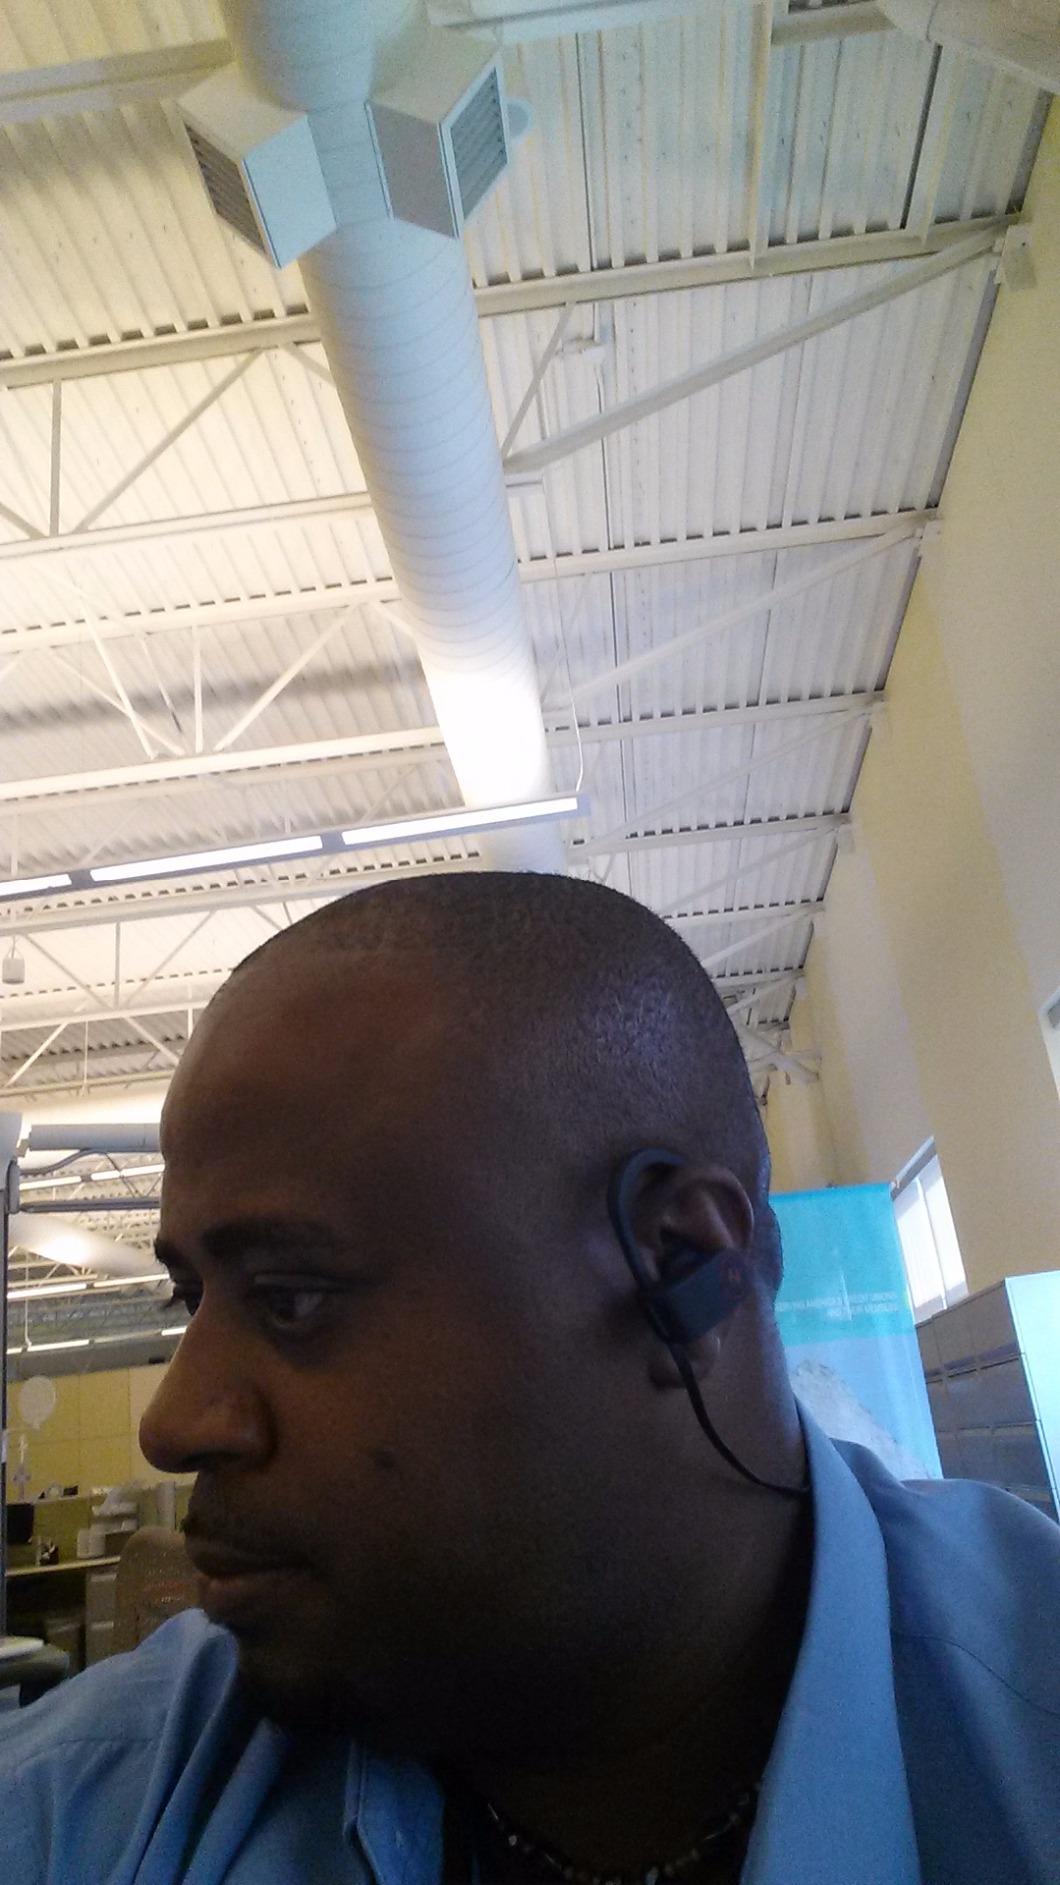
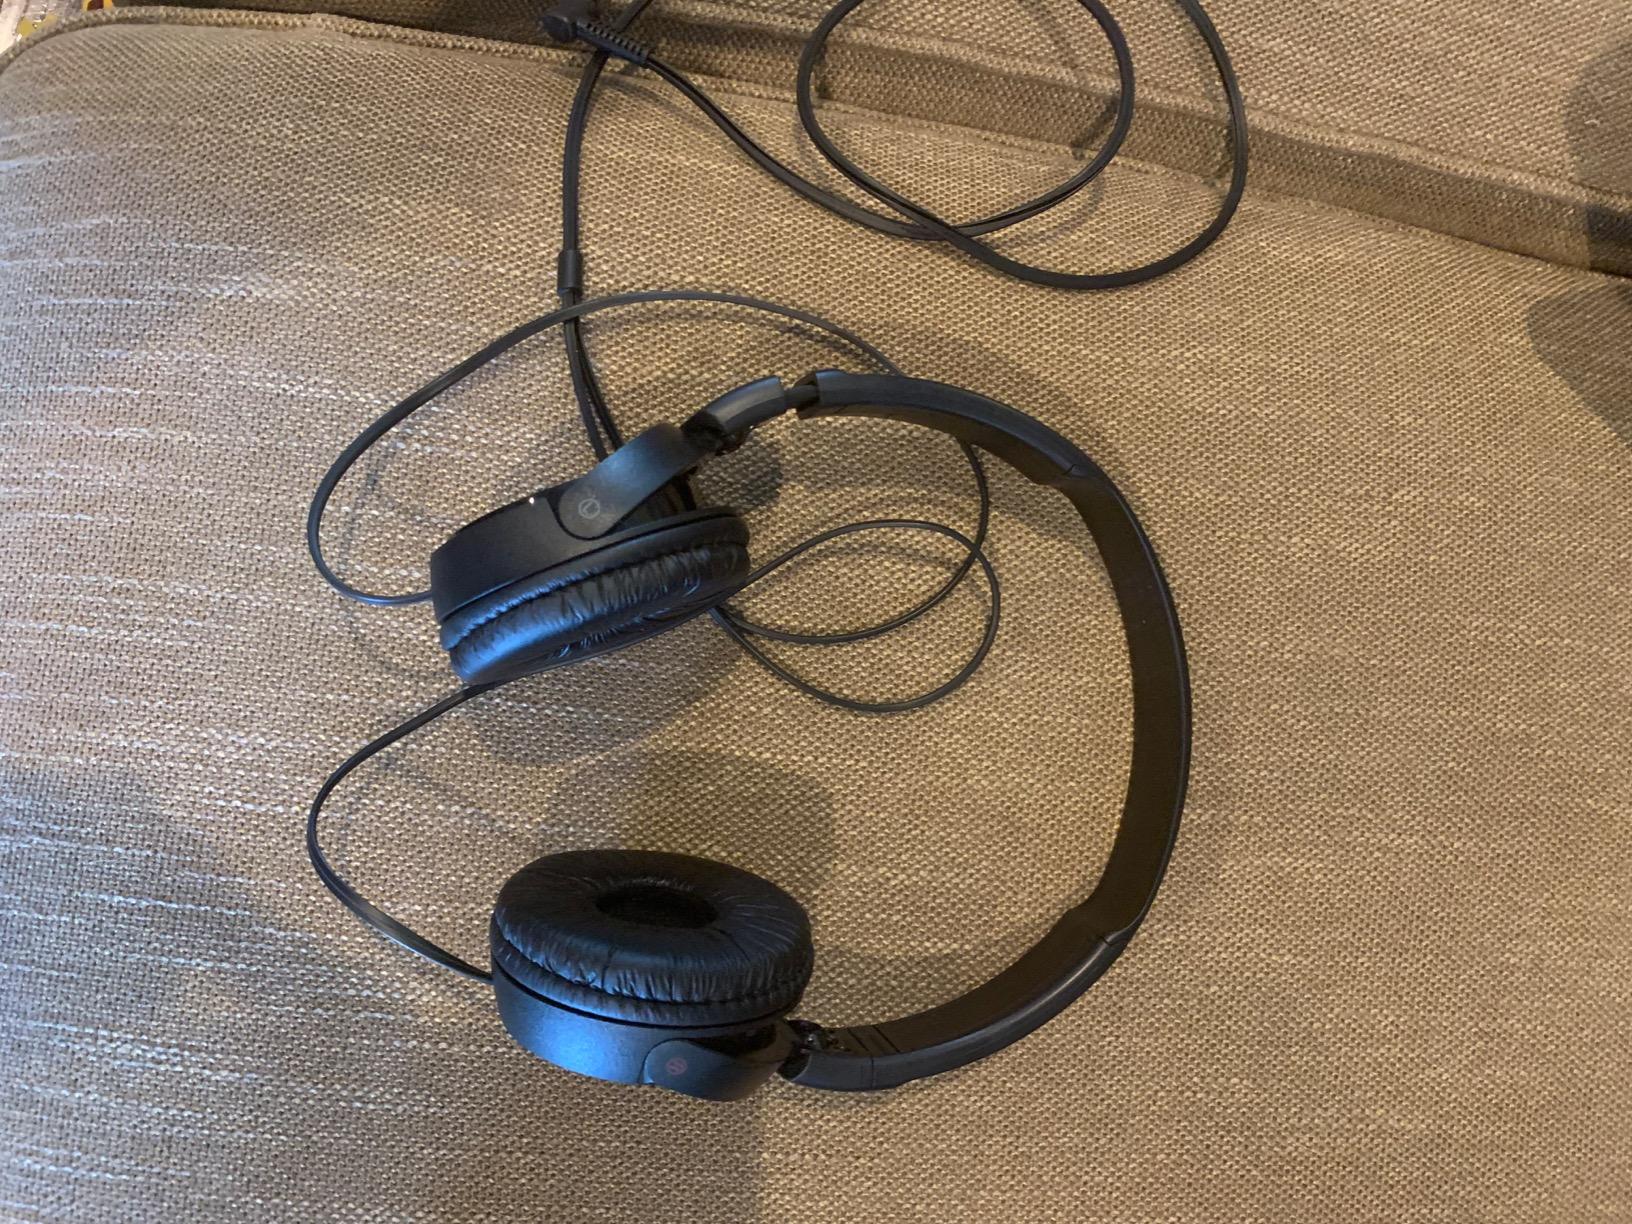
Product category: headphones
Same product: no